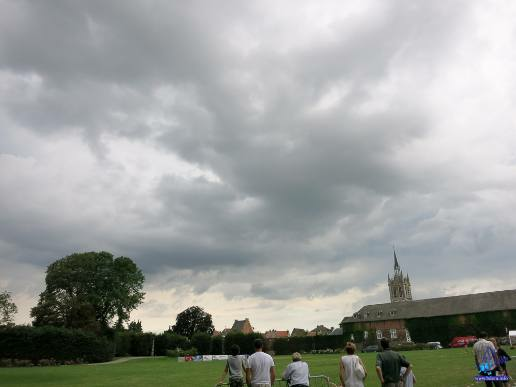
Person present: No